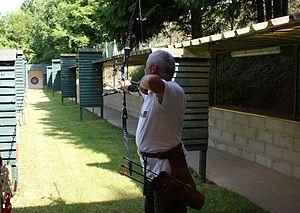
Pas de tir du club de tir à l'arc de Gandelu, la ""Ronde Sud Aisne Gandelu"". En position de tir, jean-Jacques, le roi des archers de l'année 2013, lauréat du concours annuel au tir à l'oiseau."
Gandelu est une commune française située dans le département de l'Aisne, en région Hauts-de-France.